Kyle Schickner

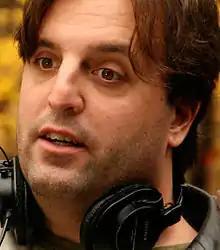
Kyle Schickner at work

Kyle Schickner is an American film producer, writer, director, actor and a bisexual civil rights activist. He is the founder of FenceSitter Films, a production company devoted to entertainment for women, and sexual and ethnic minorities. He currently lives and works in Los Angeles, where he directs films, music videos, a Web series and commercials for his production company FenceSitterFilms.